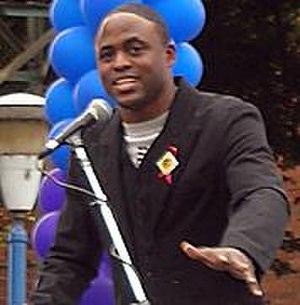
Cet article présente les épisodes de la deuxième saison de la série télévisée How I Met Your Mother.